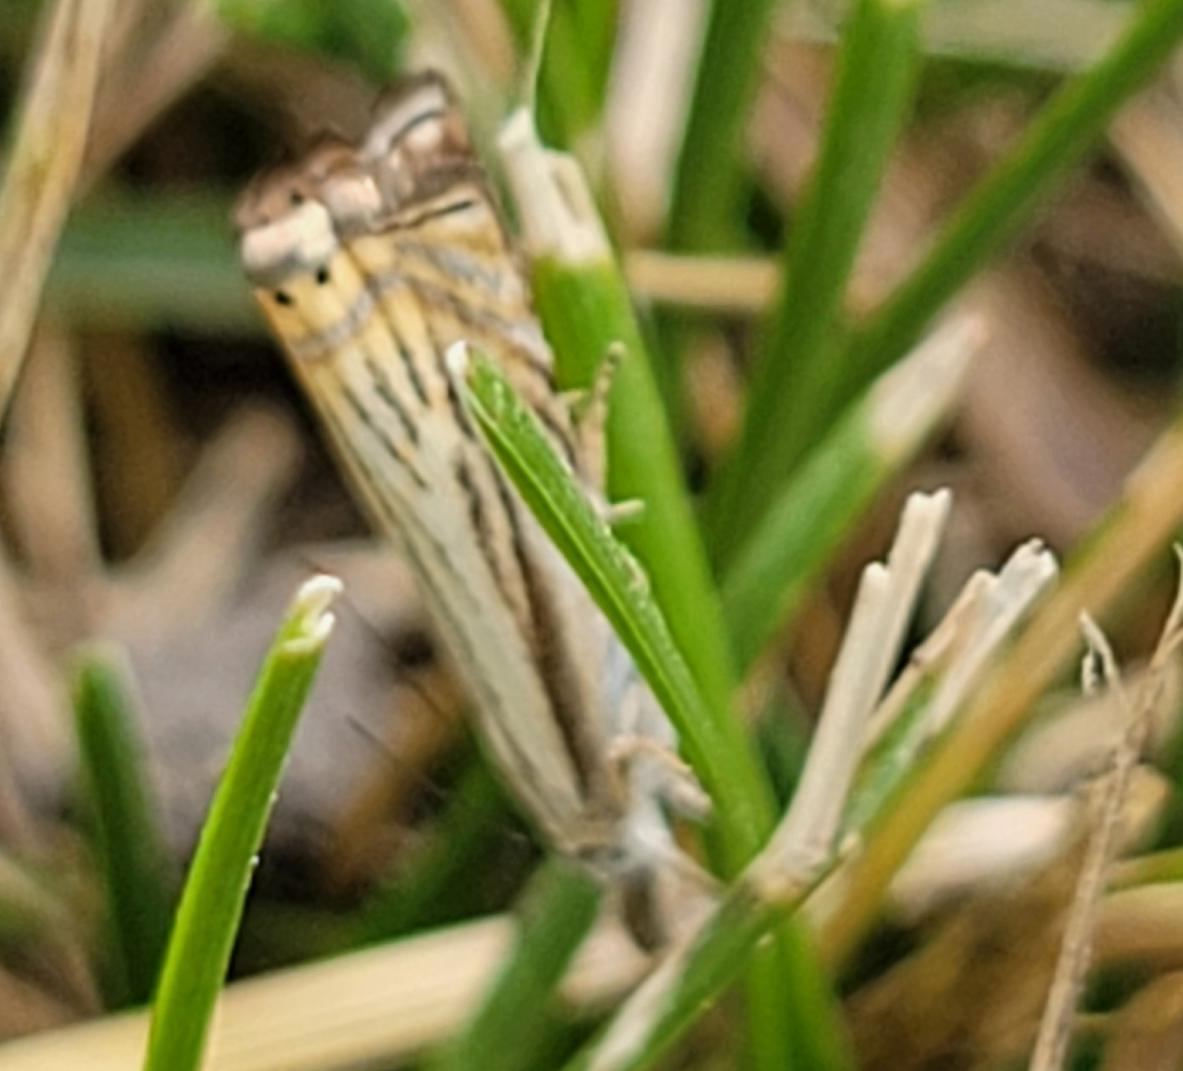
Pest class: occasional_pest